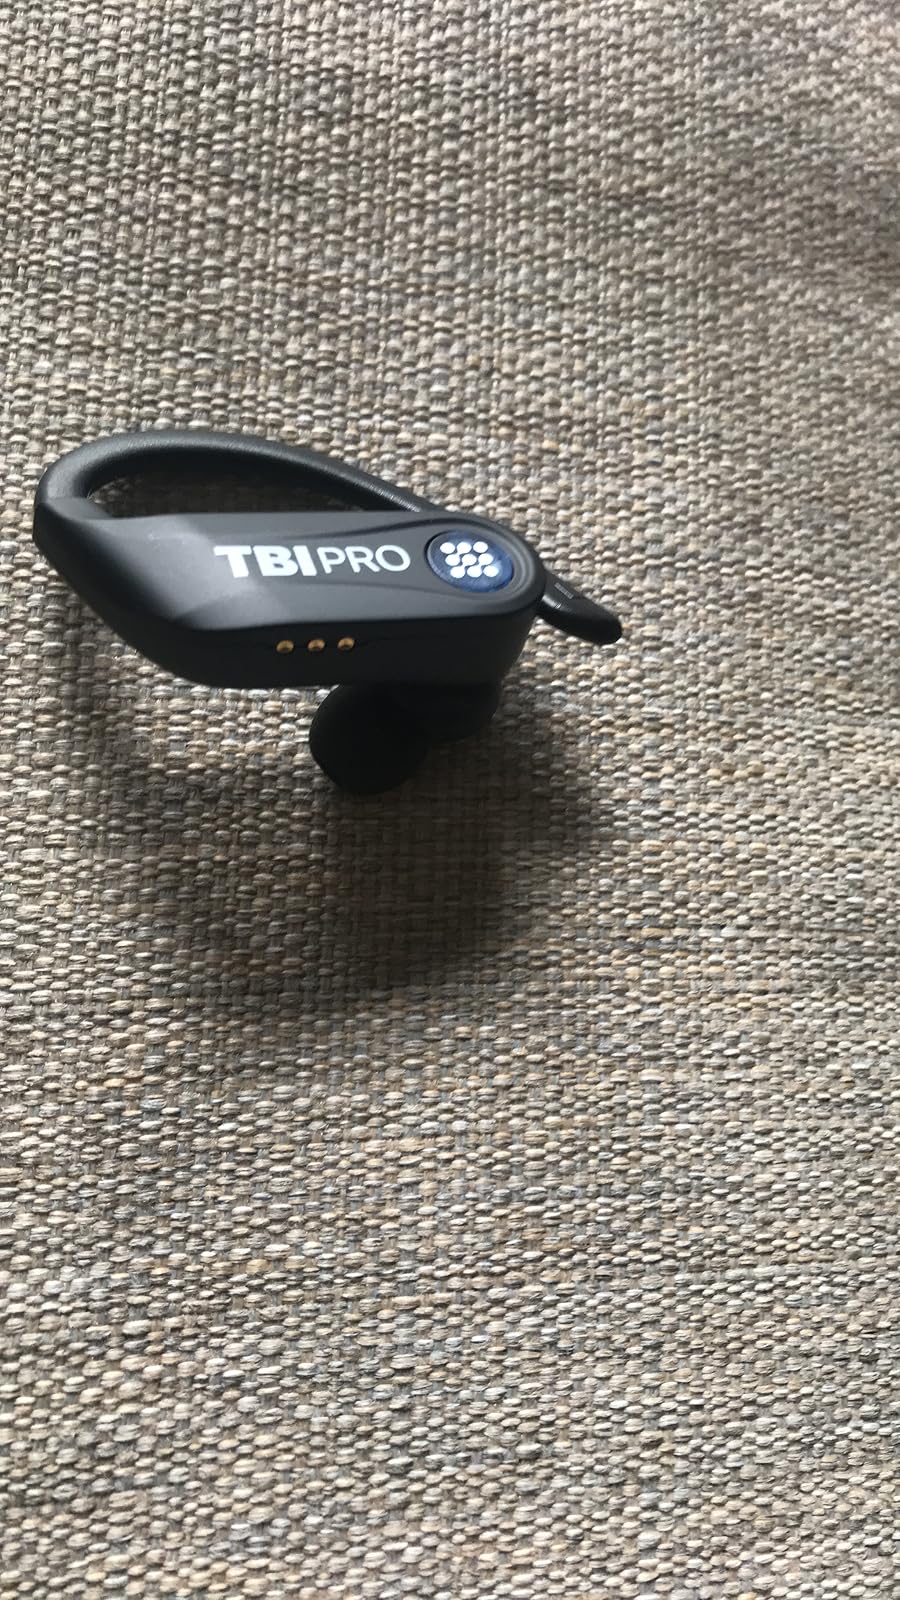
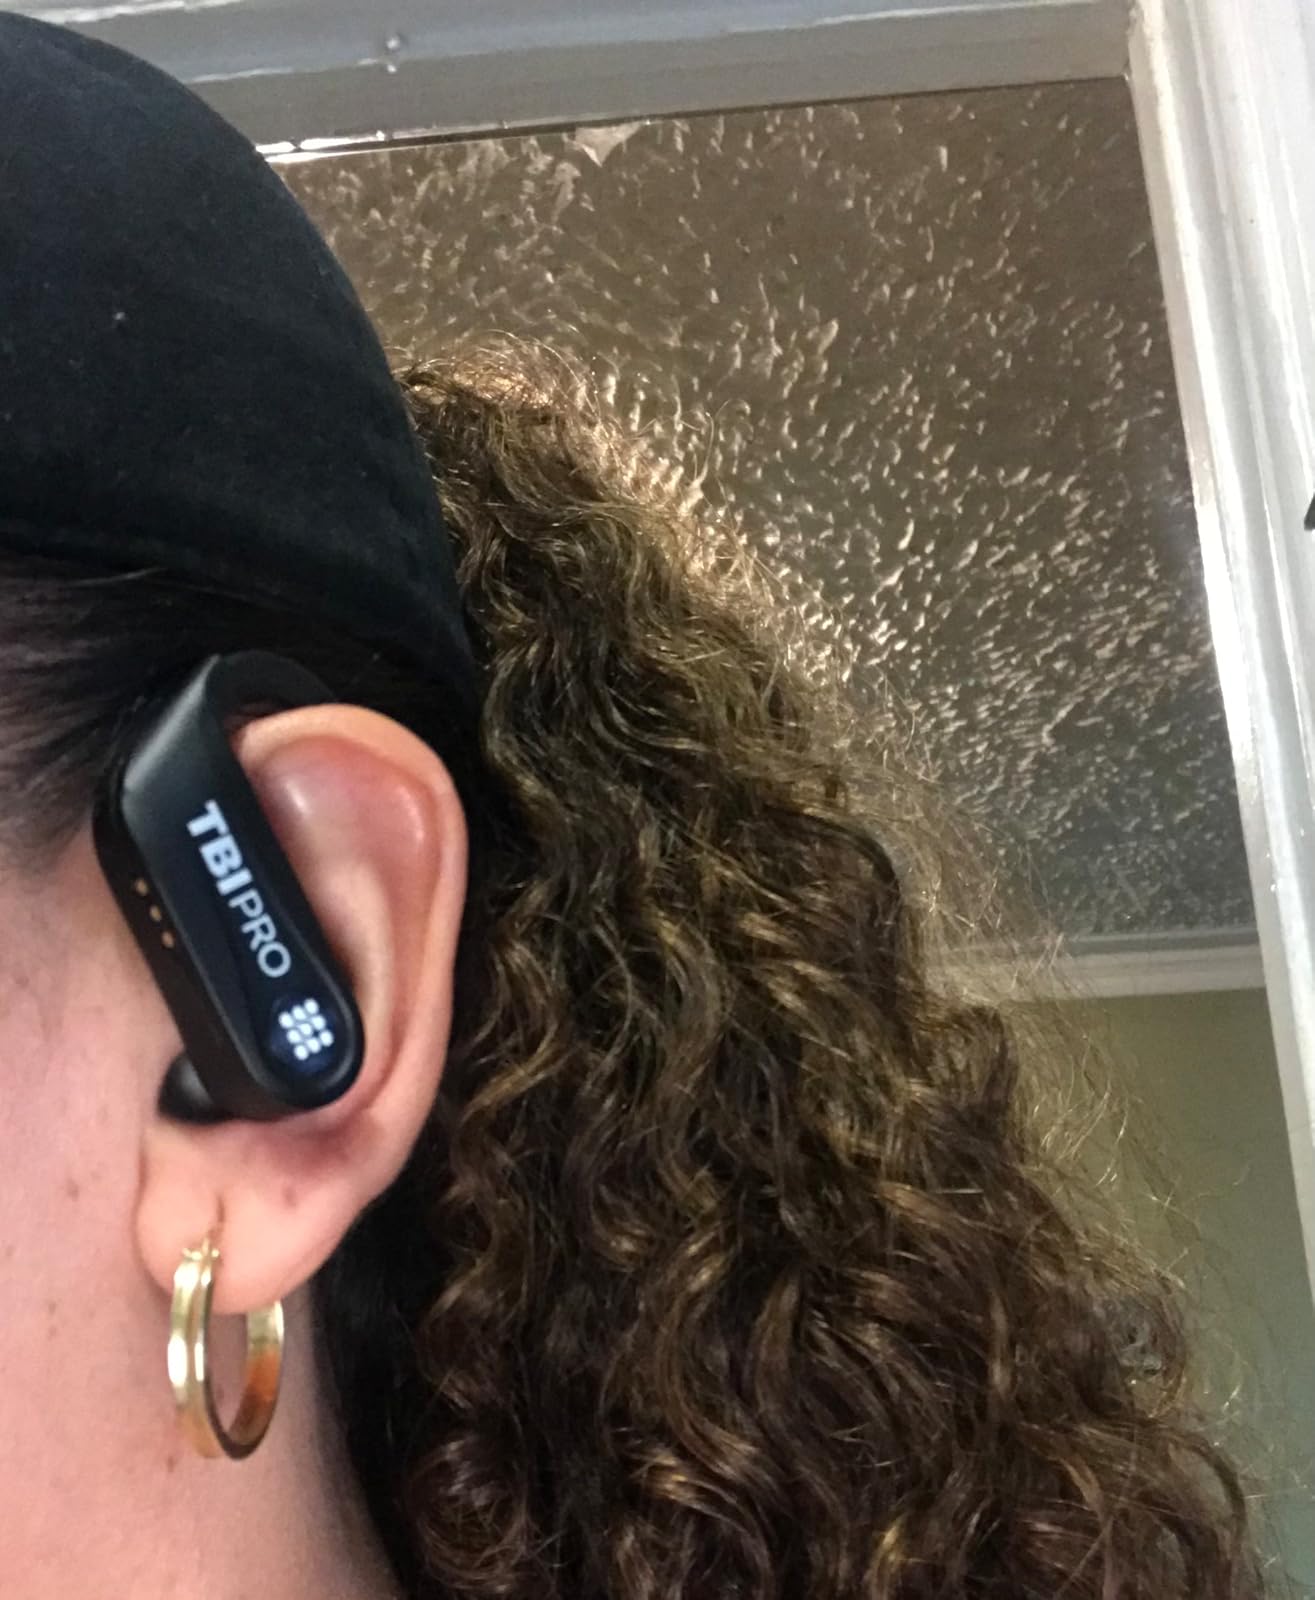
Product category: earbuds
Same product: yes